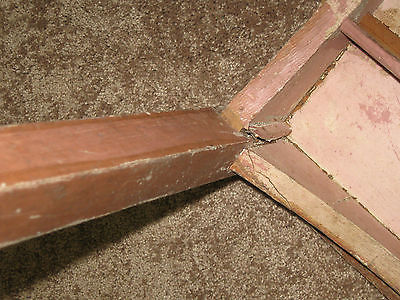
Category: table